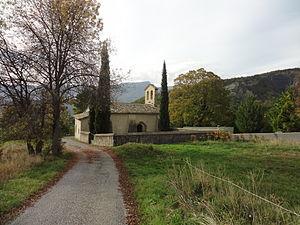
Bevons est une commune française, située dans le département des Alpes-de-Haute-Provence en région Provence-Alpes-Côte d'Azur.